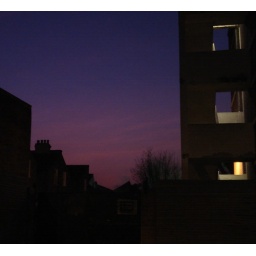
pink sky in brixton, 17:30